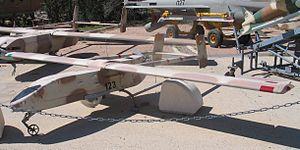
Le Scout est un drone de reconnaissance tactique construit par IAI.